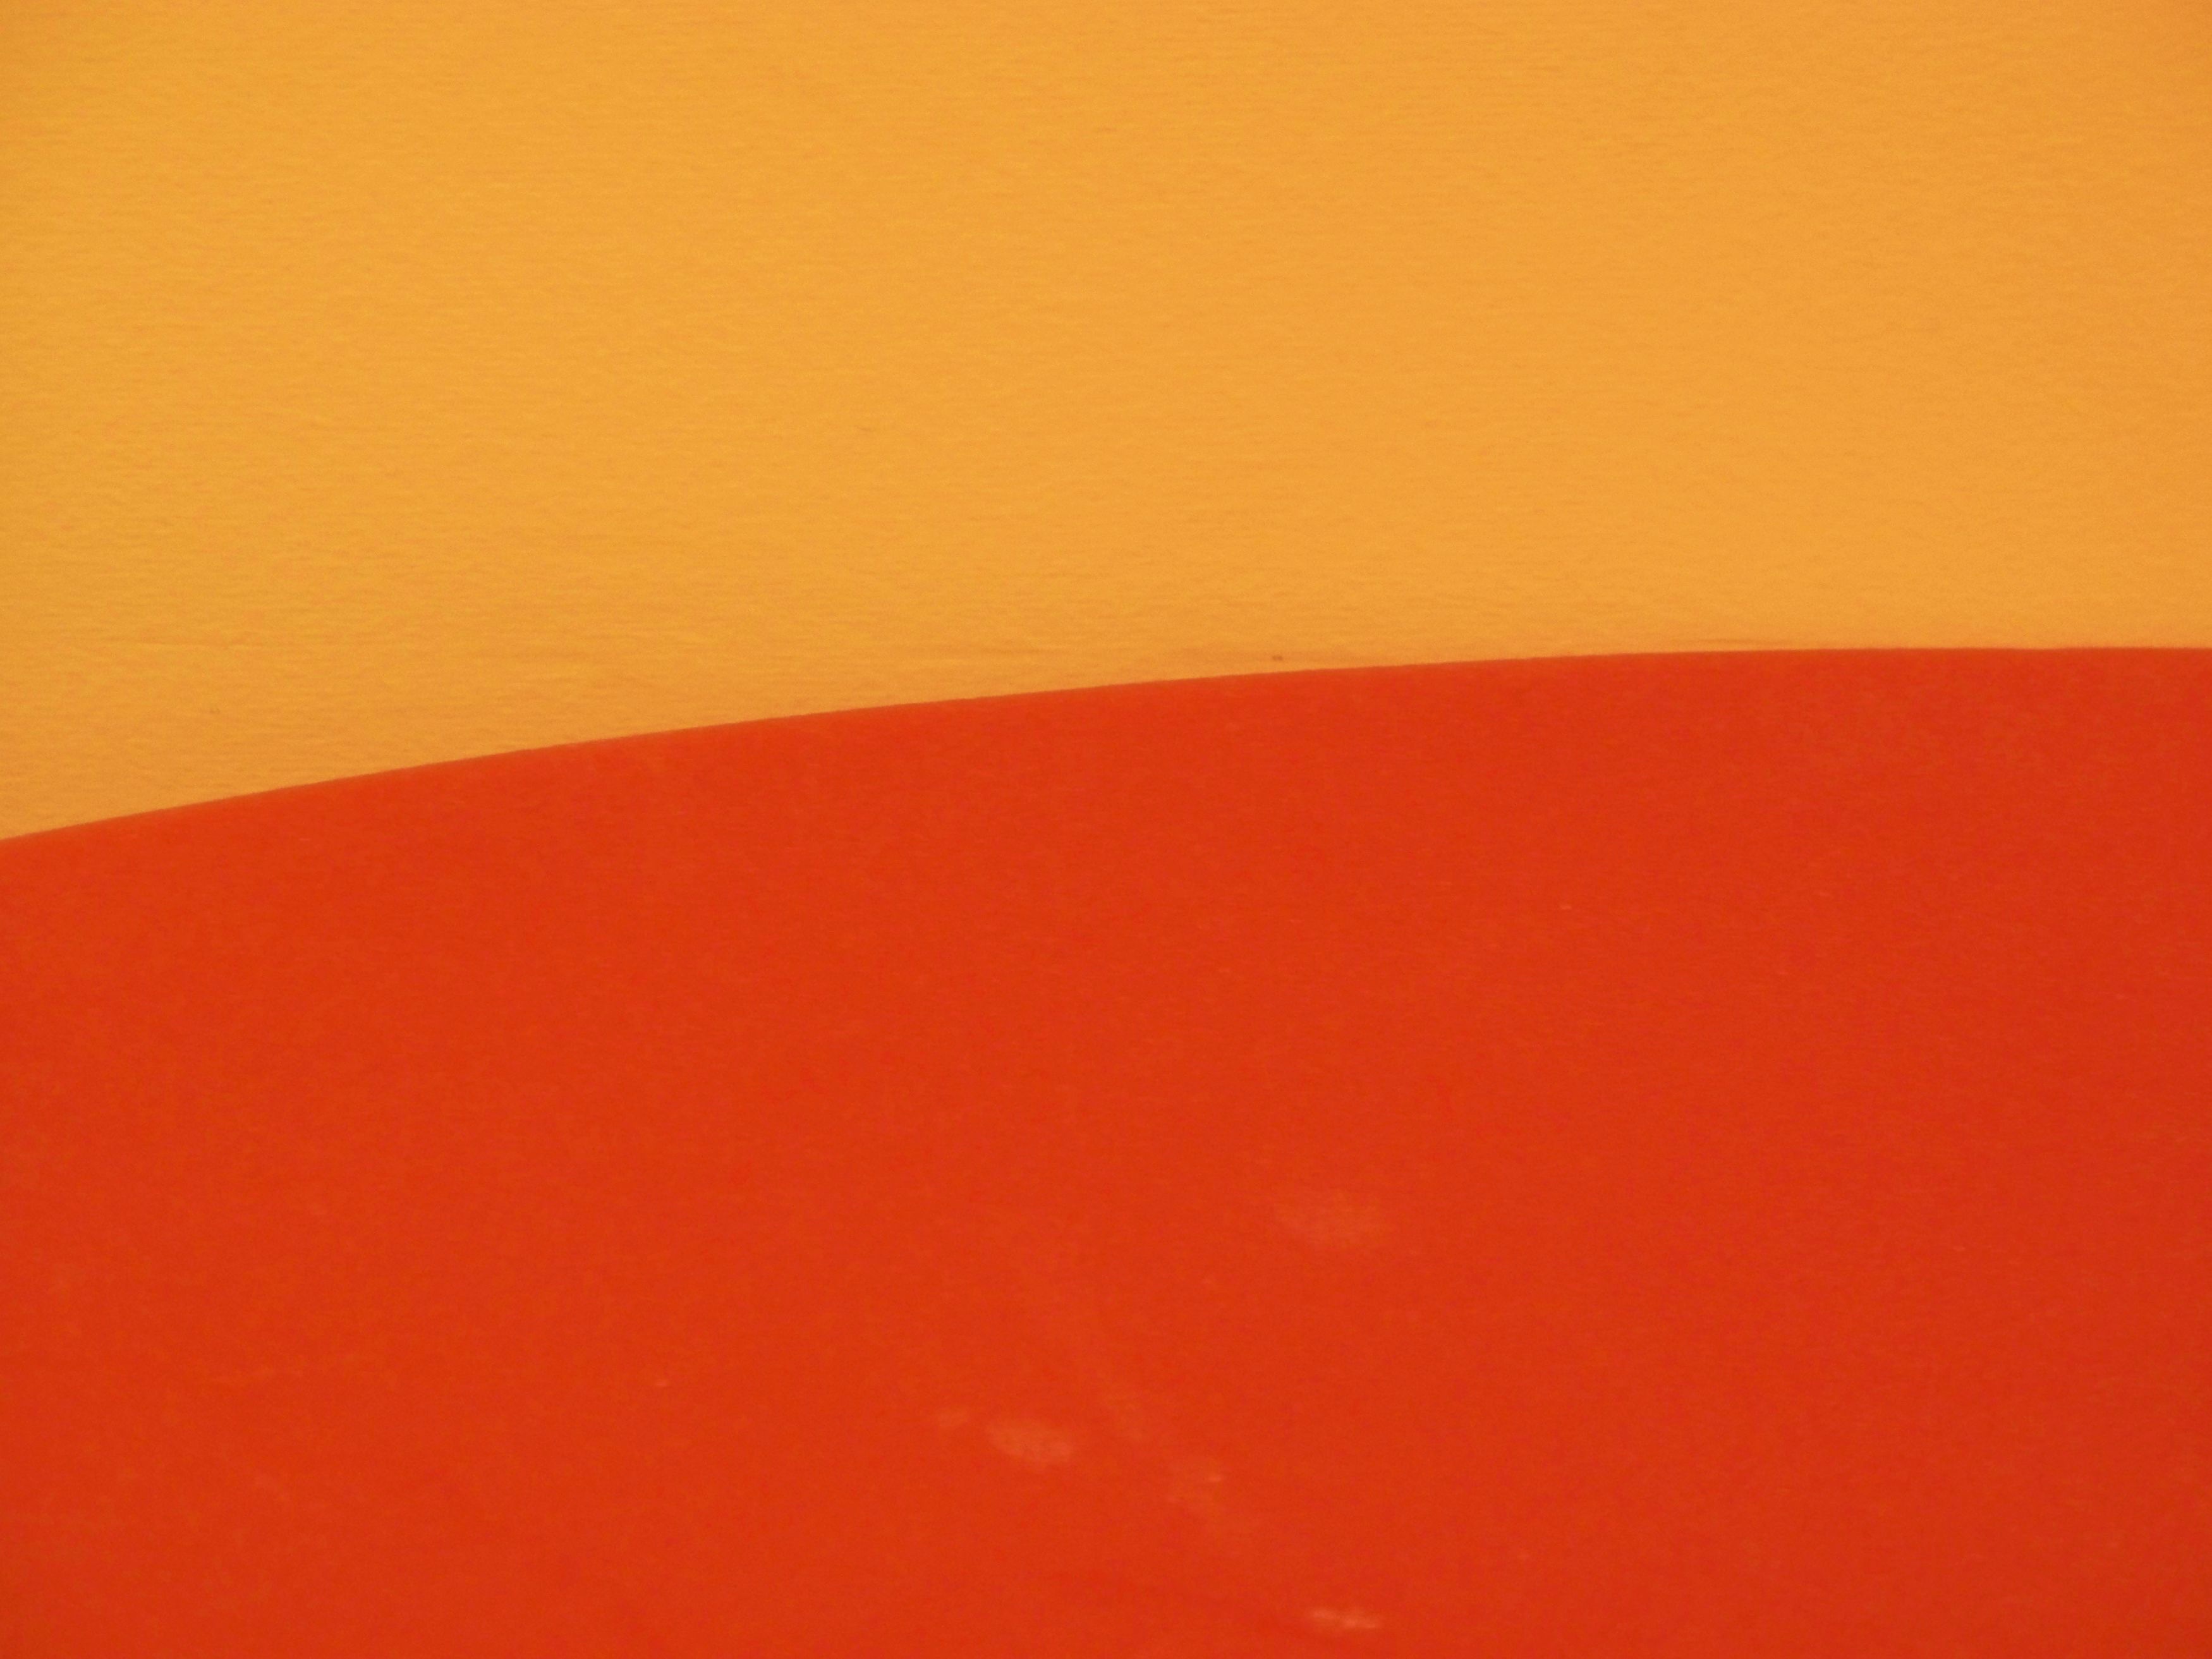
floor, orange, line, red, color, yellow, circle, shape